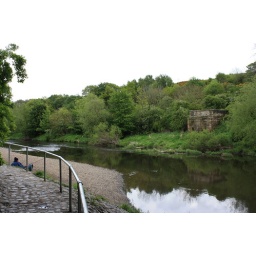
River Wear near Willington. The base of the old bridge can be seen on the right.